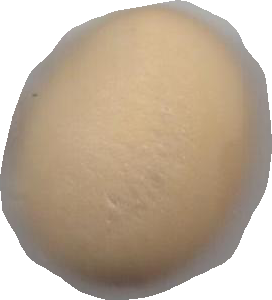
Variety: Dega